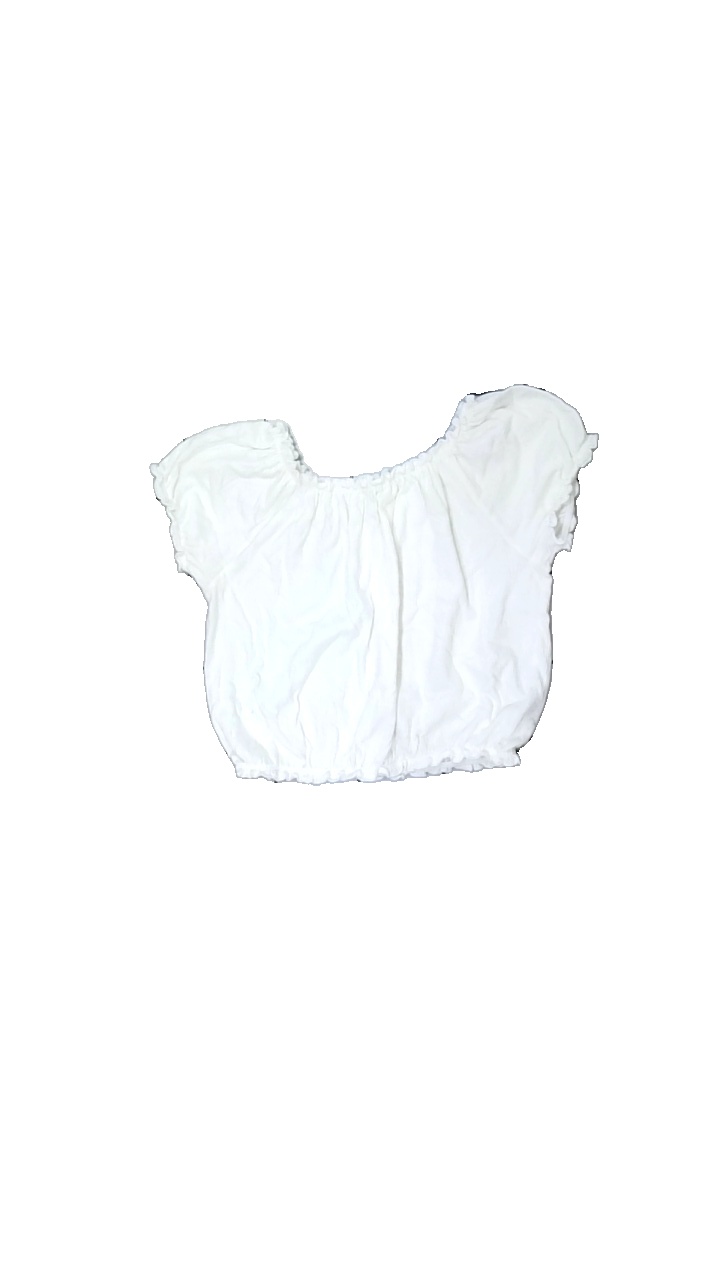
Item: T-shirt (Children)
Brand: Kappahl
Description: vit top
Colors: White
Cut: Regular, Cropped
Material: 100% cotton
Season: All
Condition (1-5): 5
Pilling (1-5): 5
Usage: Reuse
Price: <50